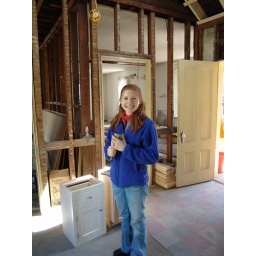
B-day girl in kitchen